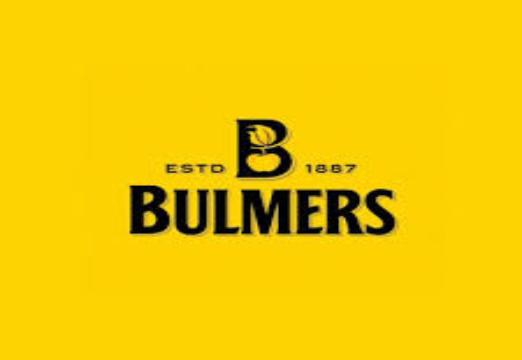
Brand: H. P. Bulmer-1
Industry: Food